Invasión

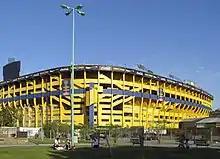
Boca Juniors' stadium, La Bombonera, was one of the locations of the film

Some negative rolls were lost during the Argentine dictatorship of 1976–1983. The film was restored in France in the 1990s using the surviving negatives and lower-quality positives.